Pantheon of Heroes

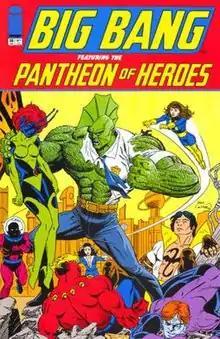
Pantheon of Heroes, art by Dave Cockrum.

The Pantheon of Heroes (a.k.a. the Pantheon of Super Heroes) is a 30th-century superhero team based on the Legion of Super-Heroes (the cover for Pantheon's first story was drawn by former Legion artist, Dave Cockrum) and was introduced in "Big Bang Comics". Pantheon of Heroes first appeared in "Big Bang" #12, #14 and #18 – the "TimeBomber Saga" guest-starring Erik Larsen's Savage Dragon. Mark Lewis, the man responsible for many Big Bang logos, designed a few of the earliest characters, including the Butterfly Queen which appeared slightly later.